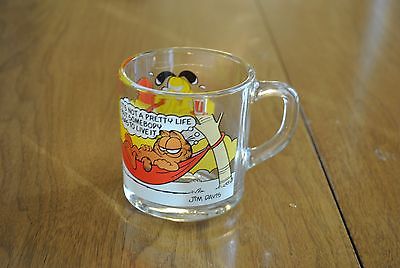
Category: mug